Siem Reap

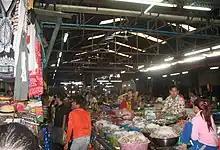
The Old Market (Psar Chas) in Siem Reap

Angkor Thom is an inner royal city built by Jayavarman VII, the Empire's famed 'Warrior King', at the end of the 12th century and is renowned for its temples, in particular the Bayon. Other notable sites are Baphuon, Phimeanakas, the Terrace of the Elephants, and the Terrace of the Leper King. The city can be accessed through five city gates, one at each cardinal point and the Victory Gate on the eastern wall.